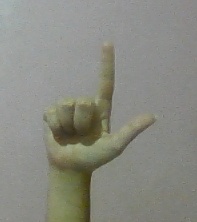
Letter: laam